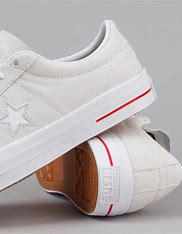
Brand: Converse
Model: Pro Leather